Describe the emotion expressed in this image:  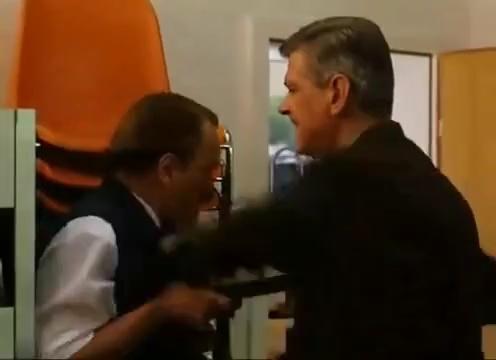
This person displays Pain, valence and arousal with low intensity.